2009 African Nations Championship

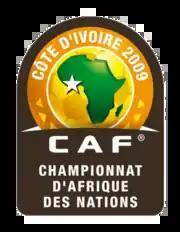

The 2009 African Nations Championship, also known as CHAN 2009 for short, was the inaugural edition of the biennial association football tournament organized by CAF featuring national teams consisting of players playing in their respective local leagues. It was held in Ivory Coast from 22 February to 8 March 2009.